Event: Nepal Earthquake
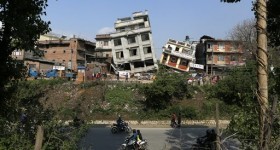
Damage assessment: damage